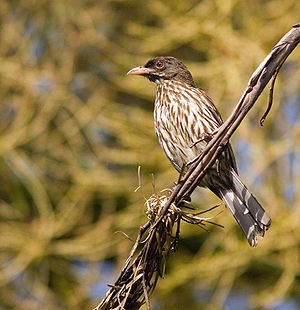
Palmedrossel
Palmedrossel er en spurvefugl, der lever på Hispaniola. Palmedrosselen er nationalfugl i den Dominikanske Republik.